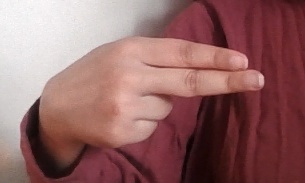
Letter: ain